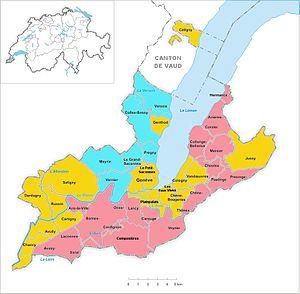
Communes genevoises lors de la création du canton en 1815-1816, sur la base des limites actuelles des communes. En jaune Genève et ses anciens territoires, en rose les communes cédées par la Savoie, en bleu ciel celles cédées par la France.
Cet article présente une liste des communes du canton de Genève.
Cette page fait la liste des modifications apportées aux communes du canton de Genève depuis son entrée dans la Confédération suisse.